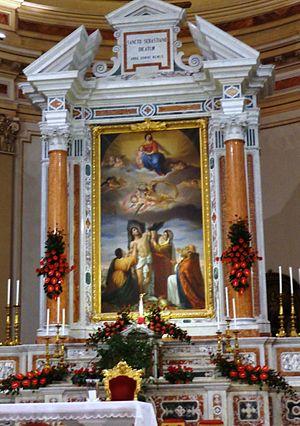
La basilique de Barcellona Pozzo di Gotto ou église Saint-Sébastien ou église de Barcellona Pozzo di Gotto, nom complet Basilique Mineure Saint-Sébastien, est située sur la place du Duomo de la ville de Barcellona Pozzo di Gotto, dans la province de Messine, en Sicile.